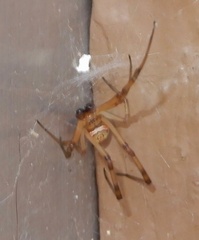
Species: Lactrodectus_hesperus